Edward Burd Grubb Jr.

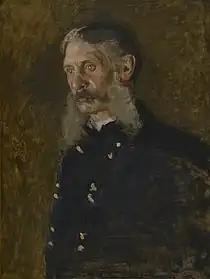
"Portrait of General E. Burd Grubb" by Thomas Eakins

In 1889, Republicans nominated for Grubb for governor, hoping that the war hero could beat Leon Abbett, a popular former governor. During that year's convention, Grubb broke with tradition and addressed the gathering to thank them for his nomination. In his campaign, he called for ballot reform to break the power of the political machines. While Abbett was expected to easily beat the political novice, the election was close except in Hudson County where that county's machine did not take any chances. For example, more votes were counted in Jersey City's Irish wards than registered voters. Sixty-nine election workers were convicted of fraud and sent to prison. Abbett was still declared the winner even though his entire statewide margin came from Hudson, which sent a large delegation to the inauguration to remind the new Governor of that fact. In the hall, they even placed a banner that read "Hudson 13,515", referring to Abbett's margin from the county. When Abbett used his speech to call for ballot reform himself, a breeze caused the banner to fold and obscure the margin of victory. Senator Wertz was observed to exclaim "See!", as he pointed to the banner, "See how Abbett's majority shrinks as he advocates ballot reform."